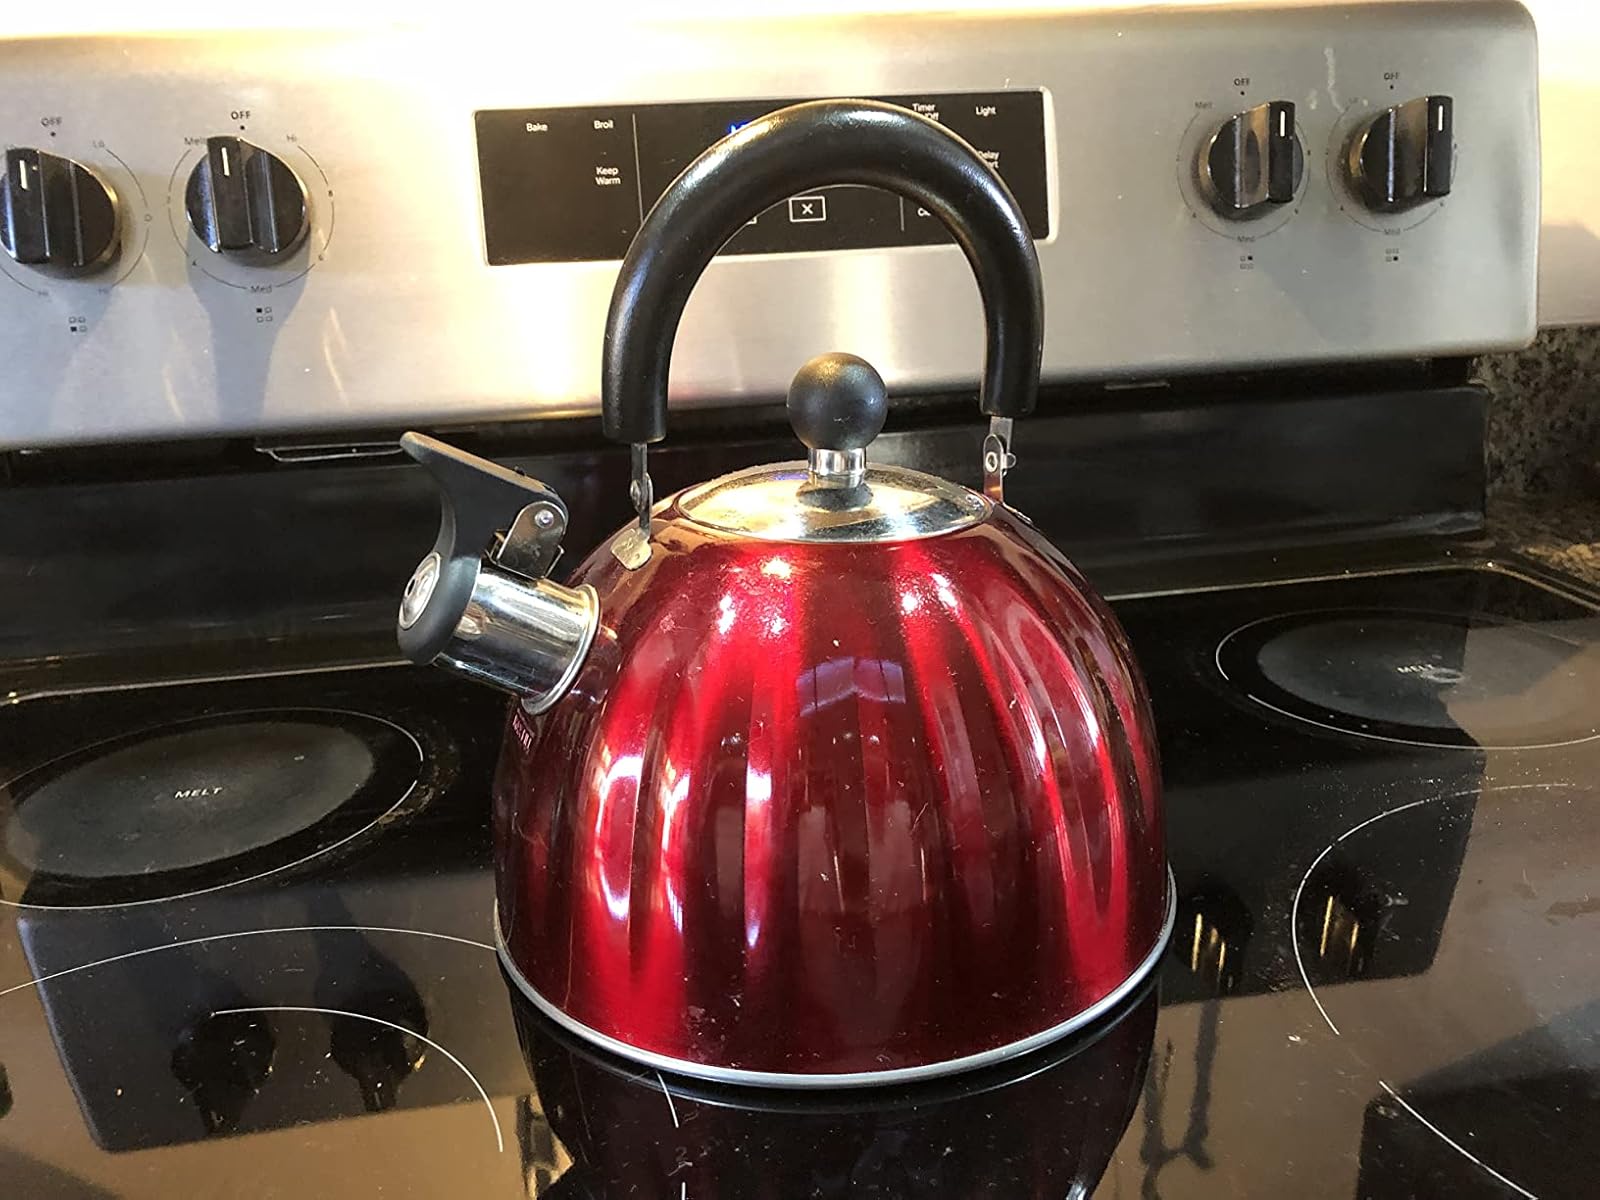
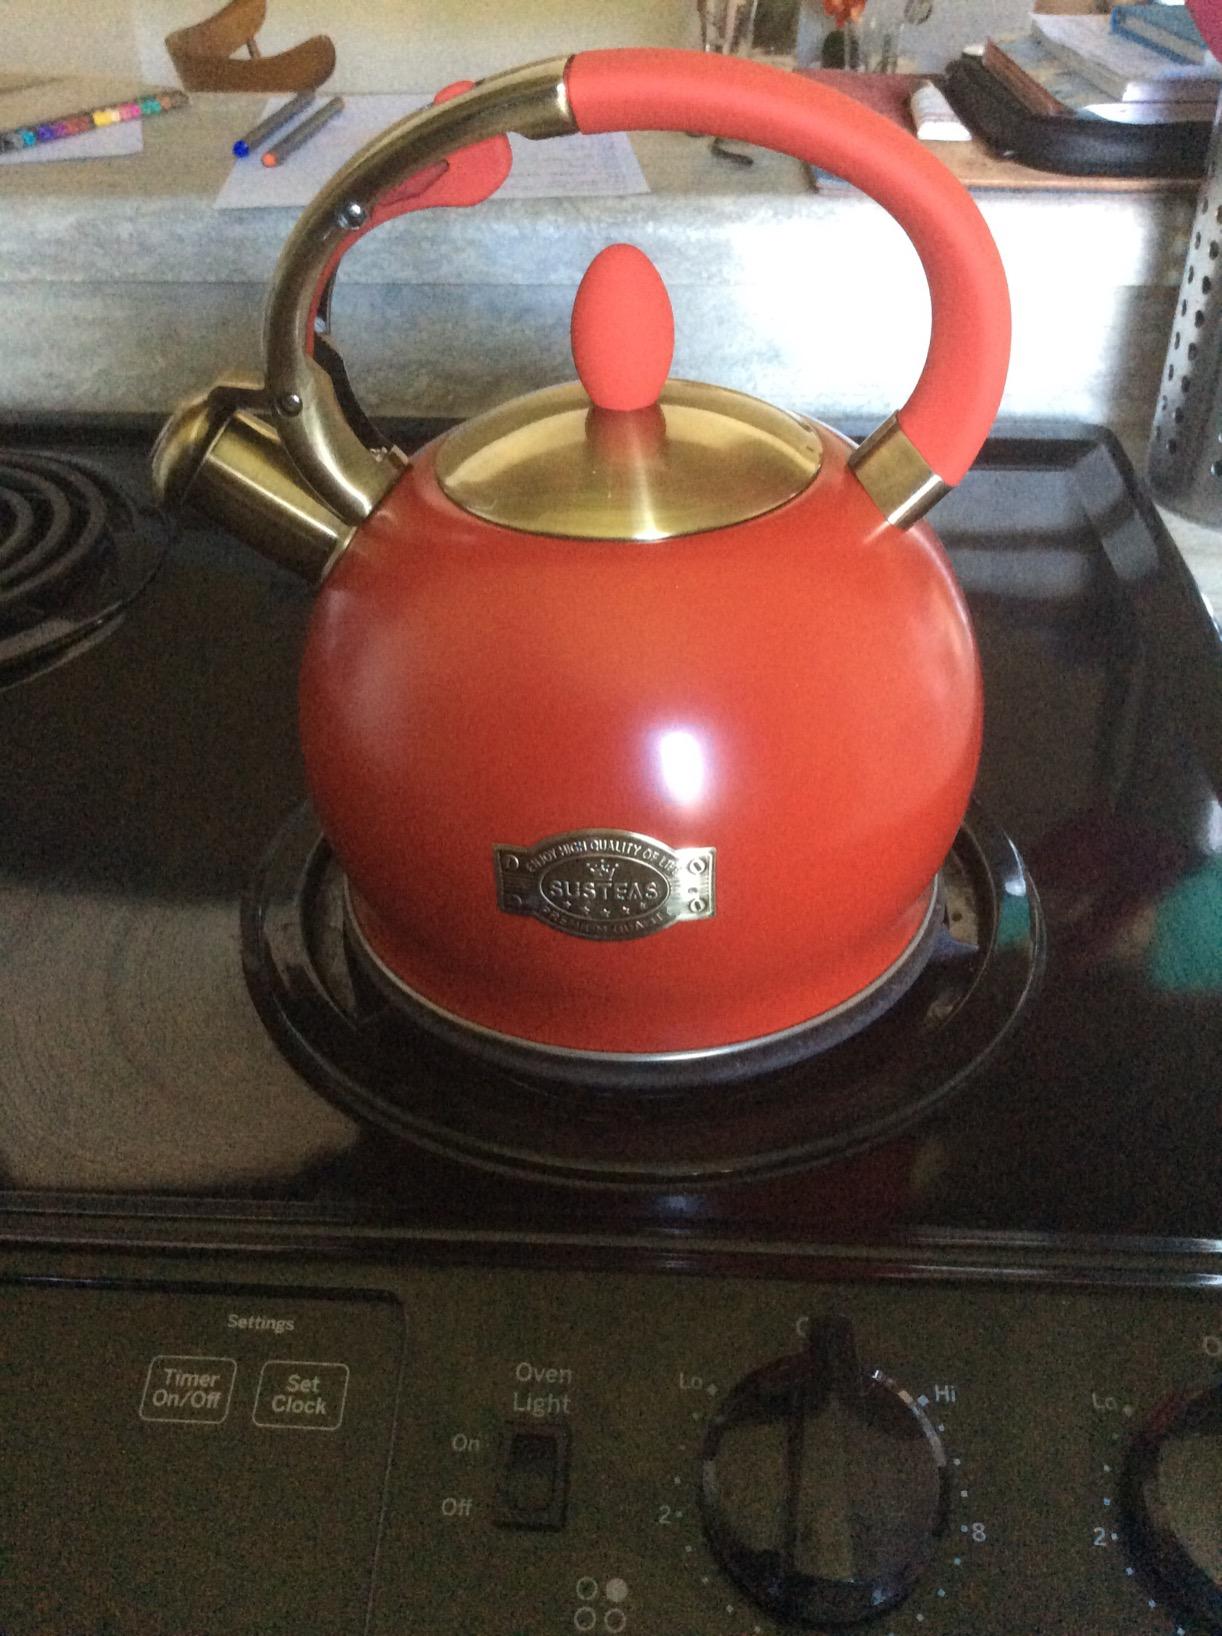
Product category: items_kettle
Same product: no